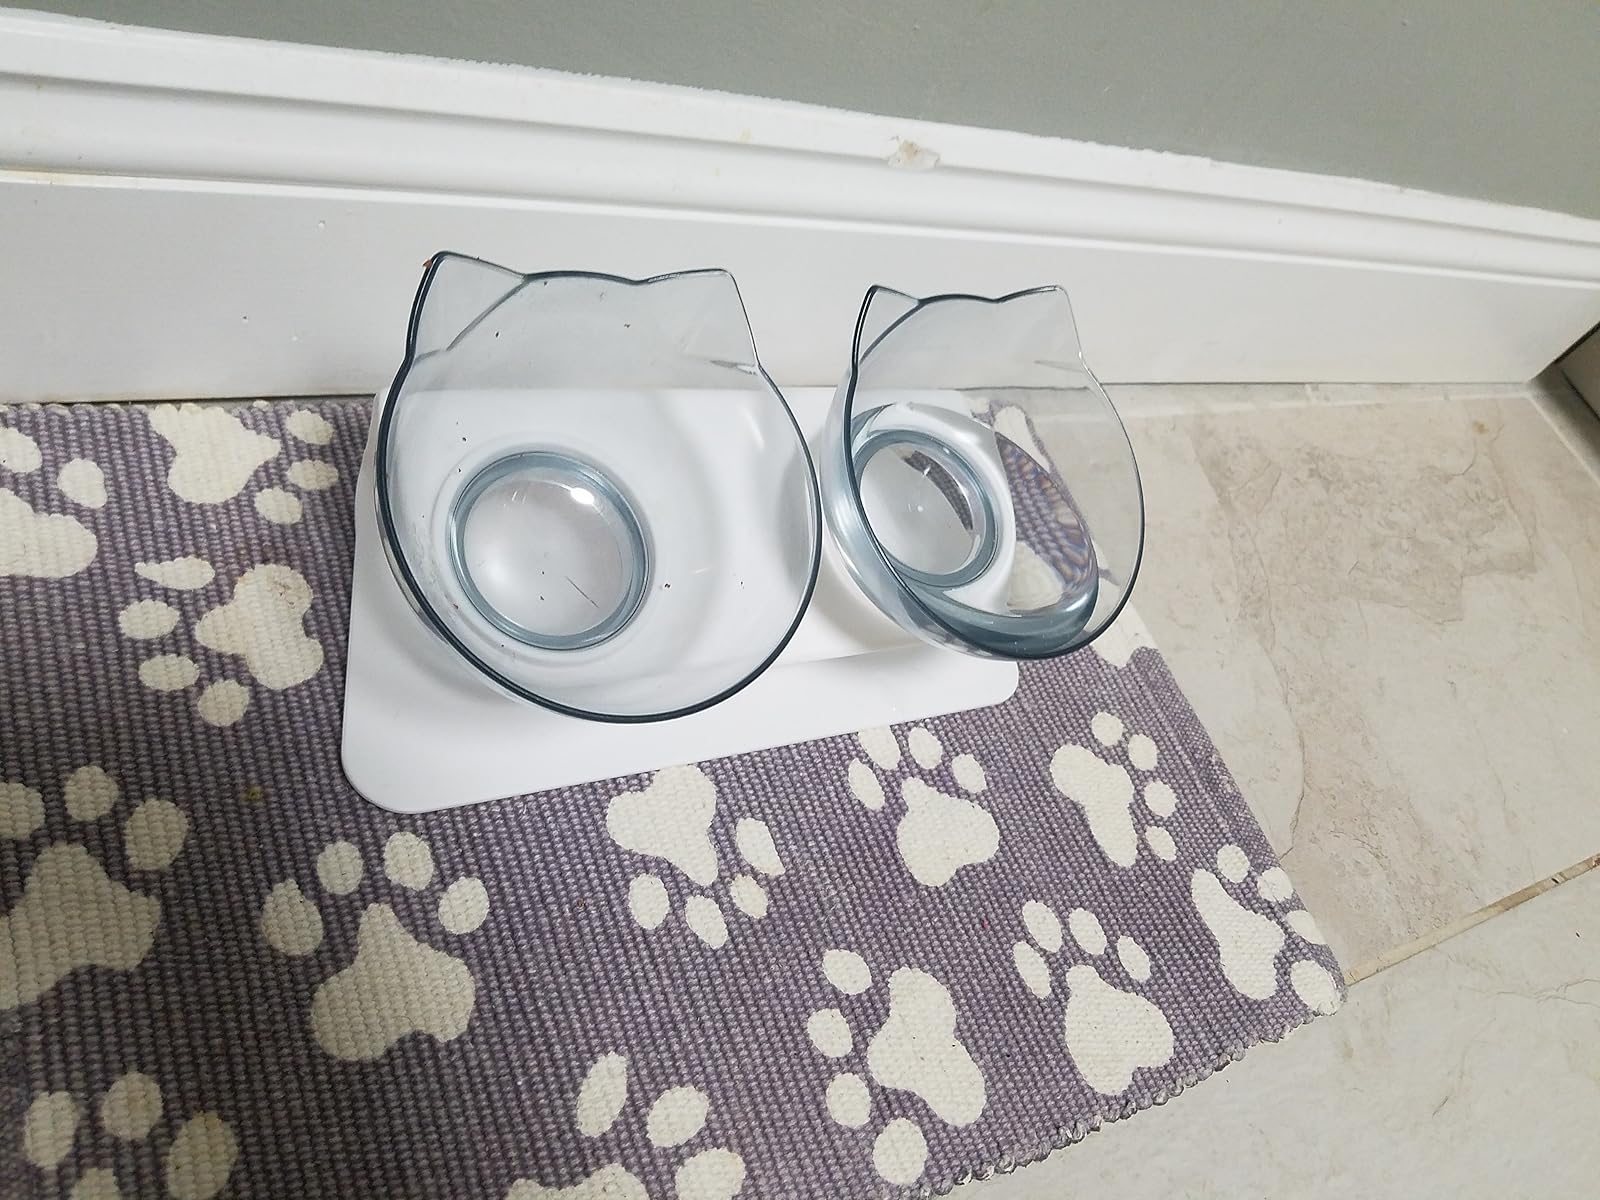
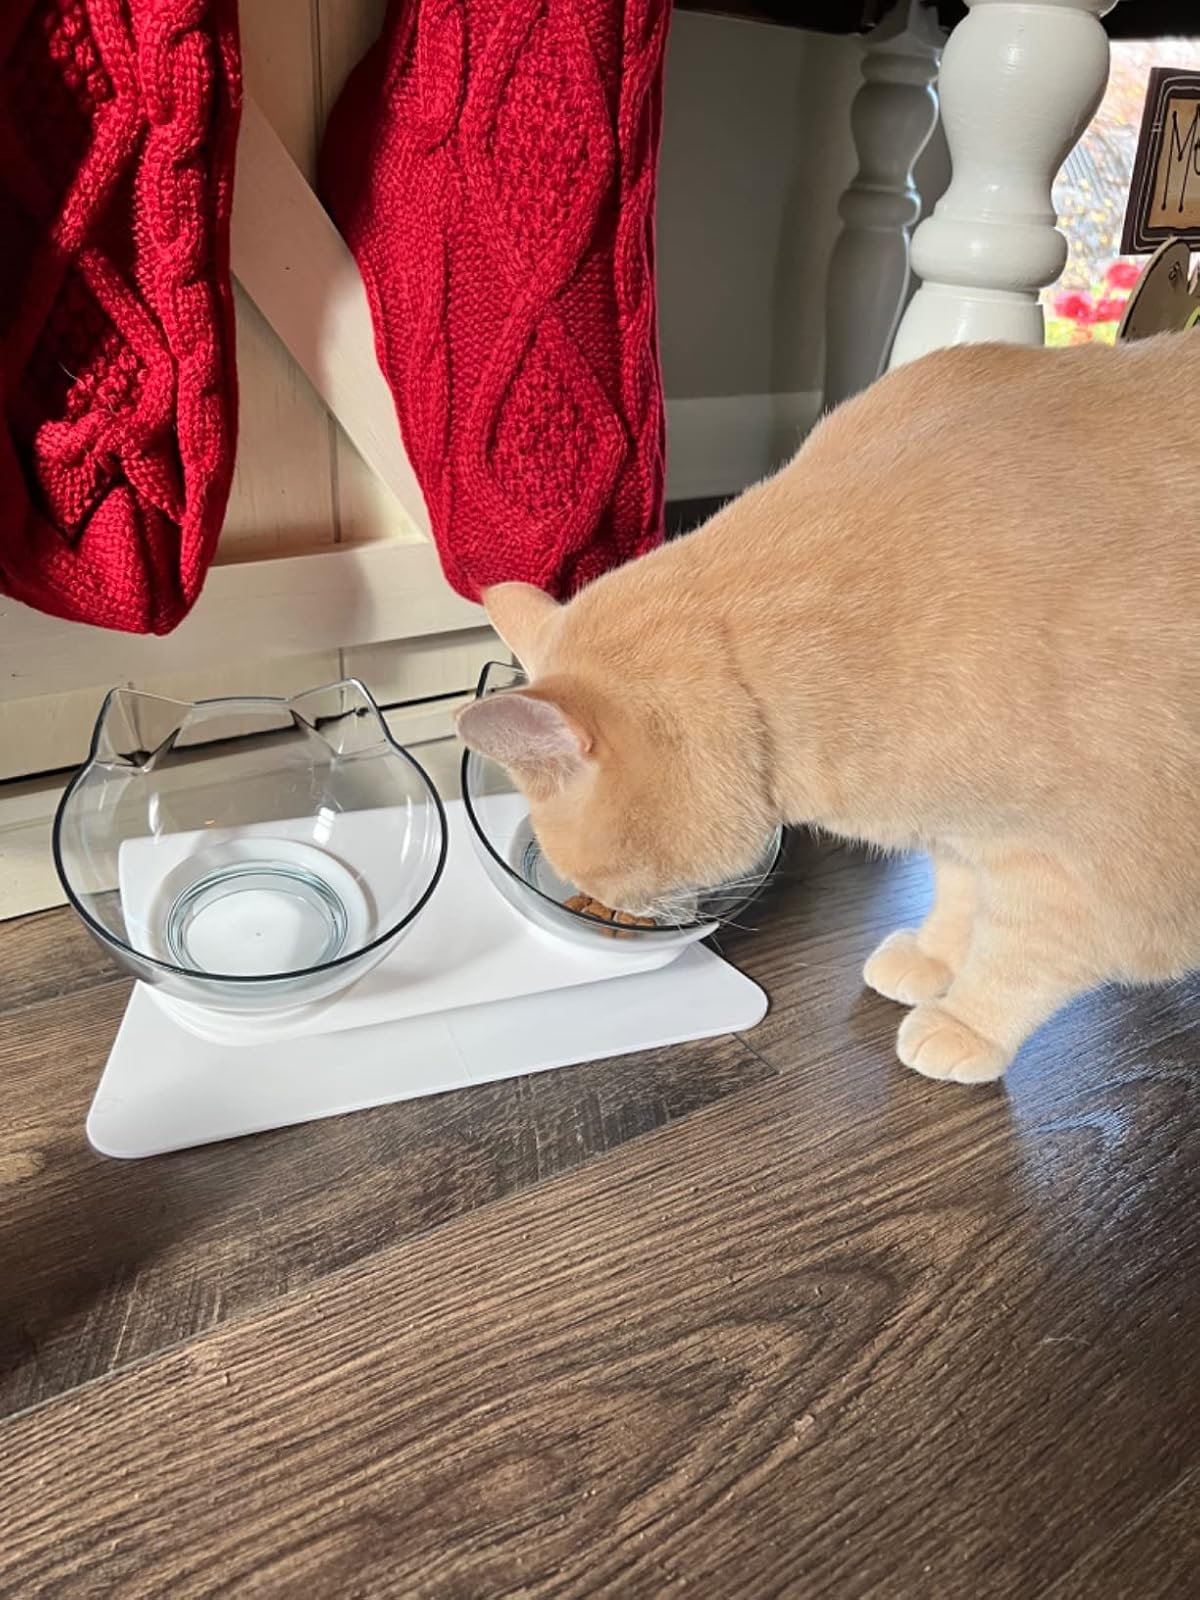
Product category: items_bowl
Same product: yes